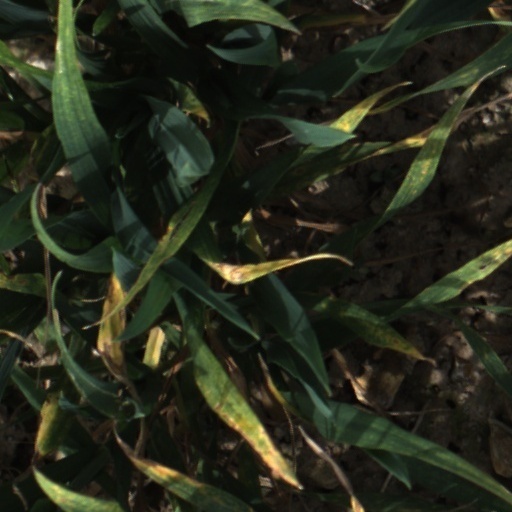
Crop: wheat